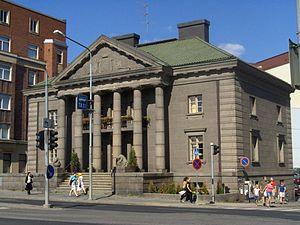
Le palais de Haarla est un bâtiment construit dans le quartier de Kyttälä à Tampere en Finlande.